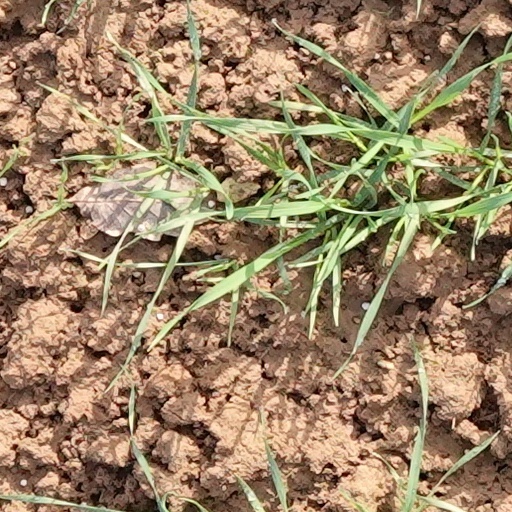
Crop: wheat